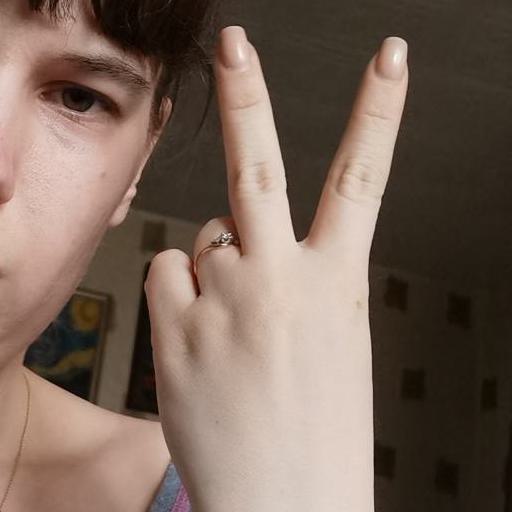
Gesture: peace_inverted